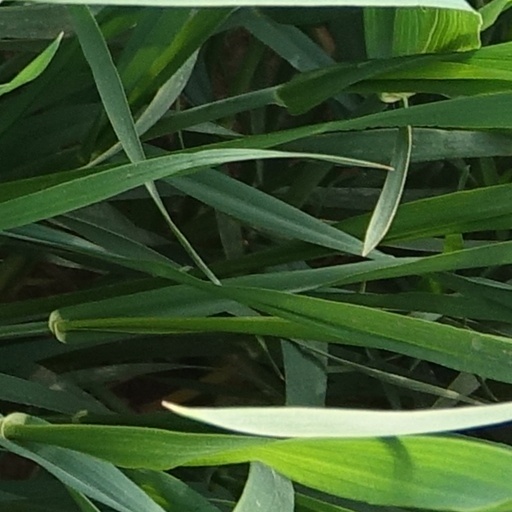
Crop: wheat